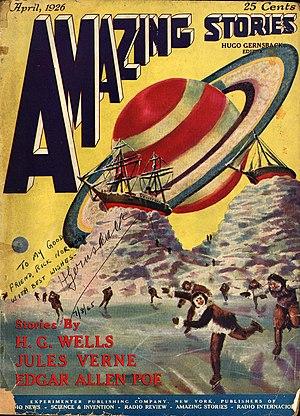
Amazing Stories est un magazine de science-fiction américain lancé en avril 1926 par Hugo Gernsback à travers sa maison d'édition Experimenter Publishing.